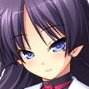
Portrait style: Anime Portrait